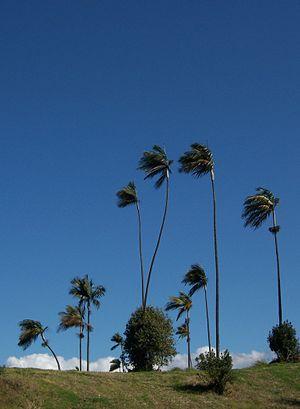
Palmiste blanc (Dictyosperma album) - groupe, La Réunion
Cette liste répertorie par nom scientifique les espèces végétales arbustives ou arborescentes indigènes de La Réunion, c’est-à-dire celles qui étaient présentes naturellement dans les forêts, savanes et maquis de l'île avant la colonisation humaine.